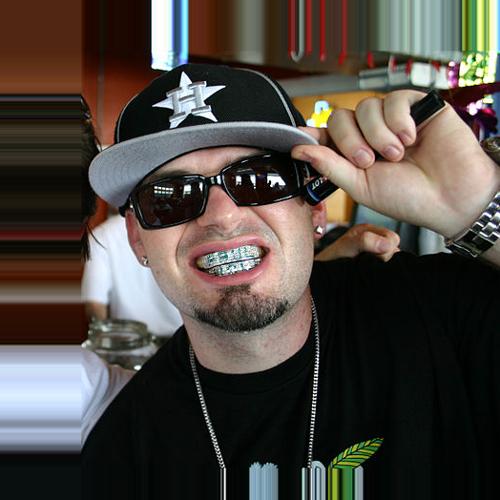
Age: 23